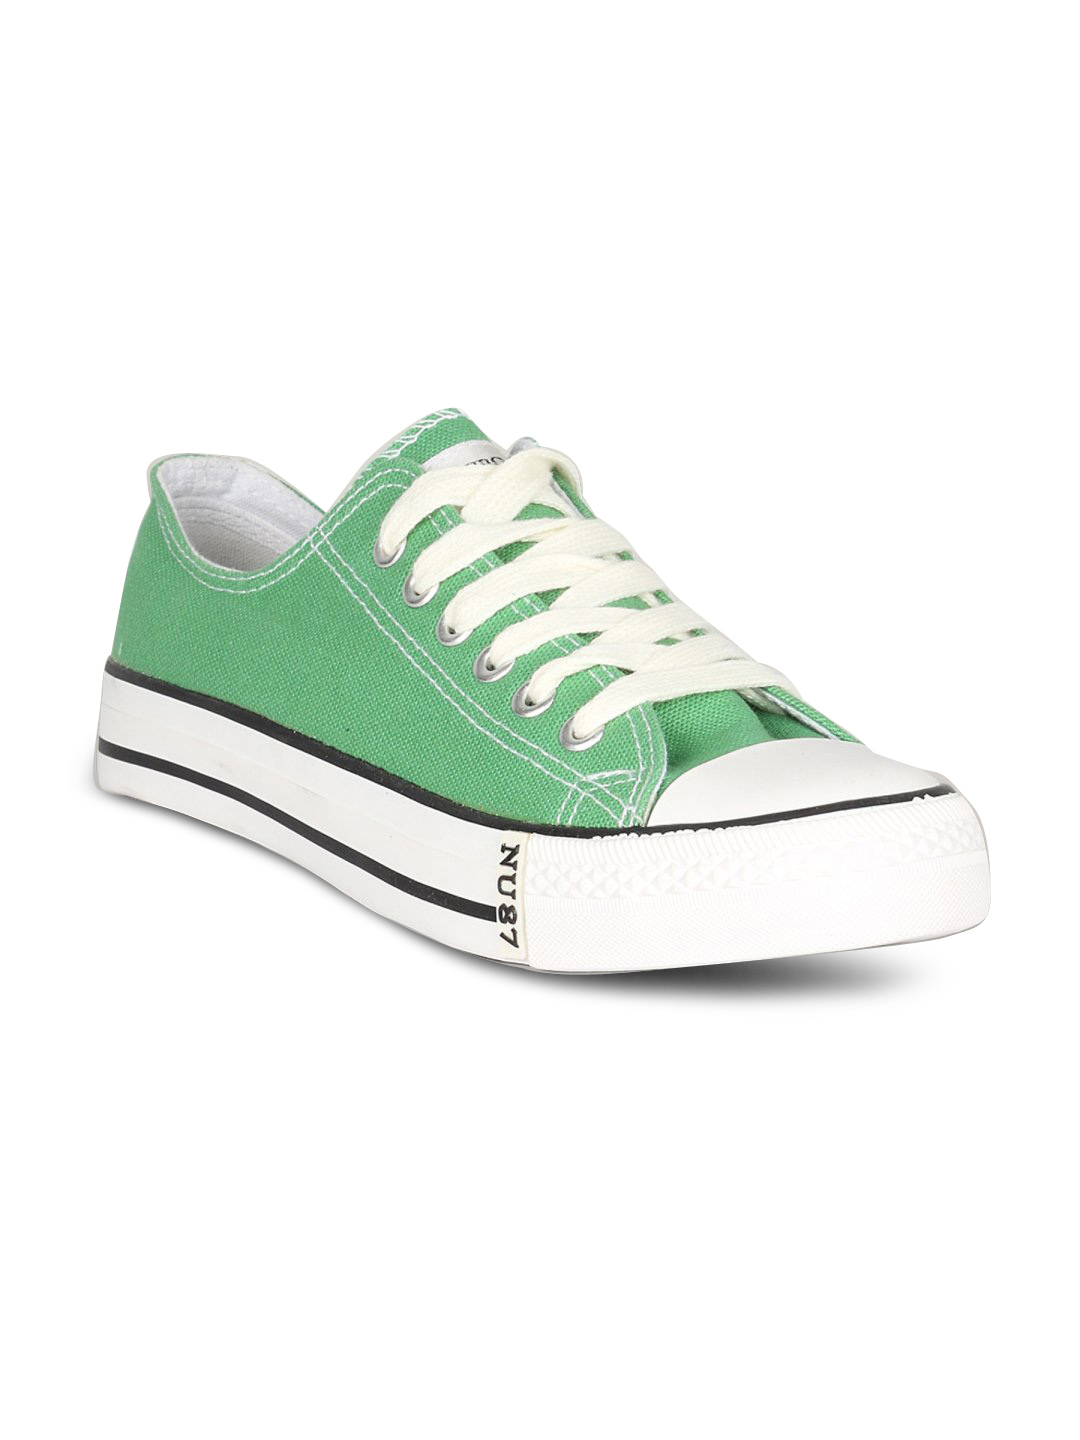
Numero Uno Men's Green Shoe
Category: Footwear / Shoes / Casual Shoes
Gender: Men
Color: Green
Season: Summer 2011
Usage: Casual